La Gomera

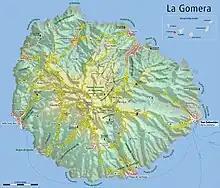

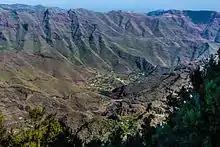
Volcanic valley of La Gomera

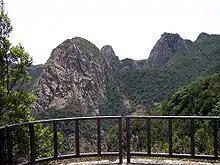
Volcanic plugs in the centre of La Gomera

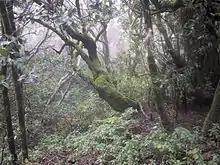
Laurisilva of Garajonay, in La Gomera.

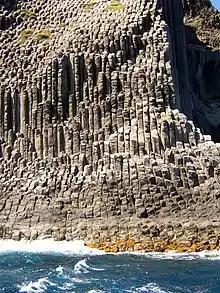
Los Órganos, La Gomera.

La Gomera is one of Spain's Canary Islands, in the Atlantic Ocean off the coast of Africa. With an area of , it is the third-smallest of the archipelago's eight main islands. It belongs to the province of Santa Cruz de Tenerife. La Gomera is the third least populous of the eight main Canary Islands, with 22,361 inhabitants at the start of 2023. Its capital is San Sebastián de La Gomera, where the "cabildo insular" (island council) is located.